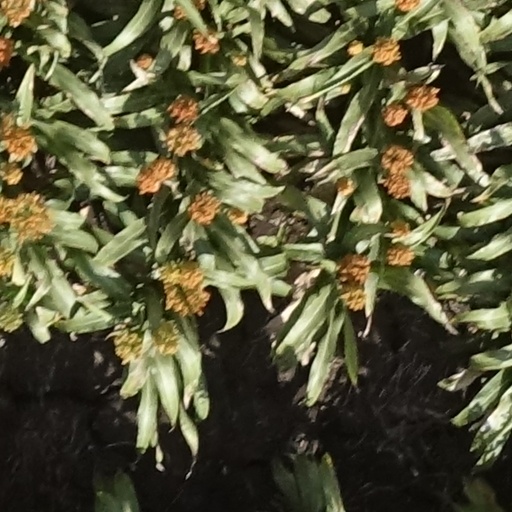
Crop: sorghum